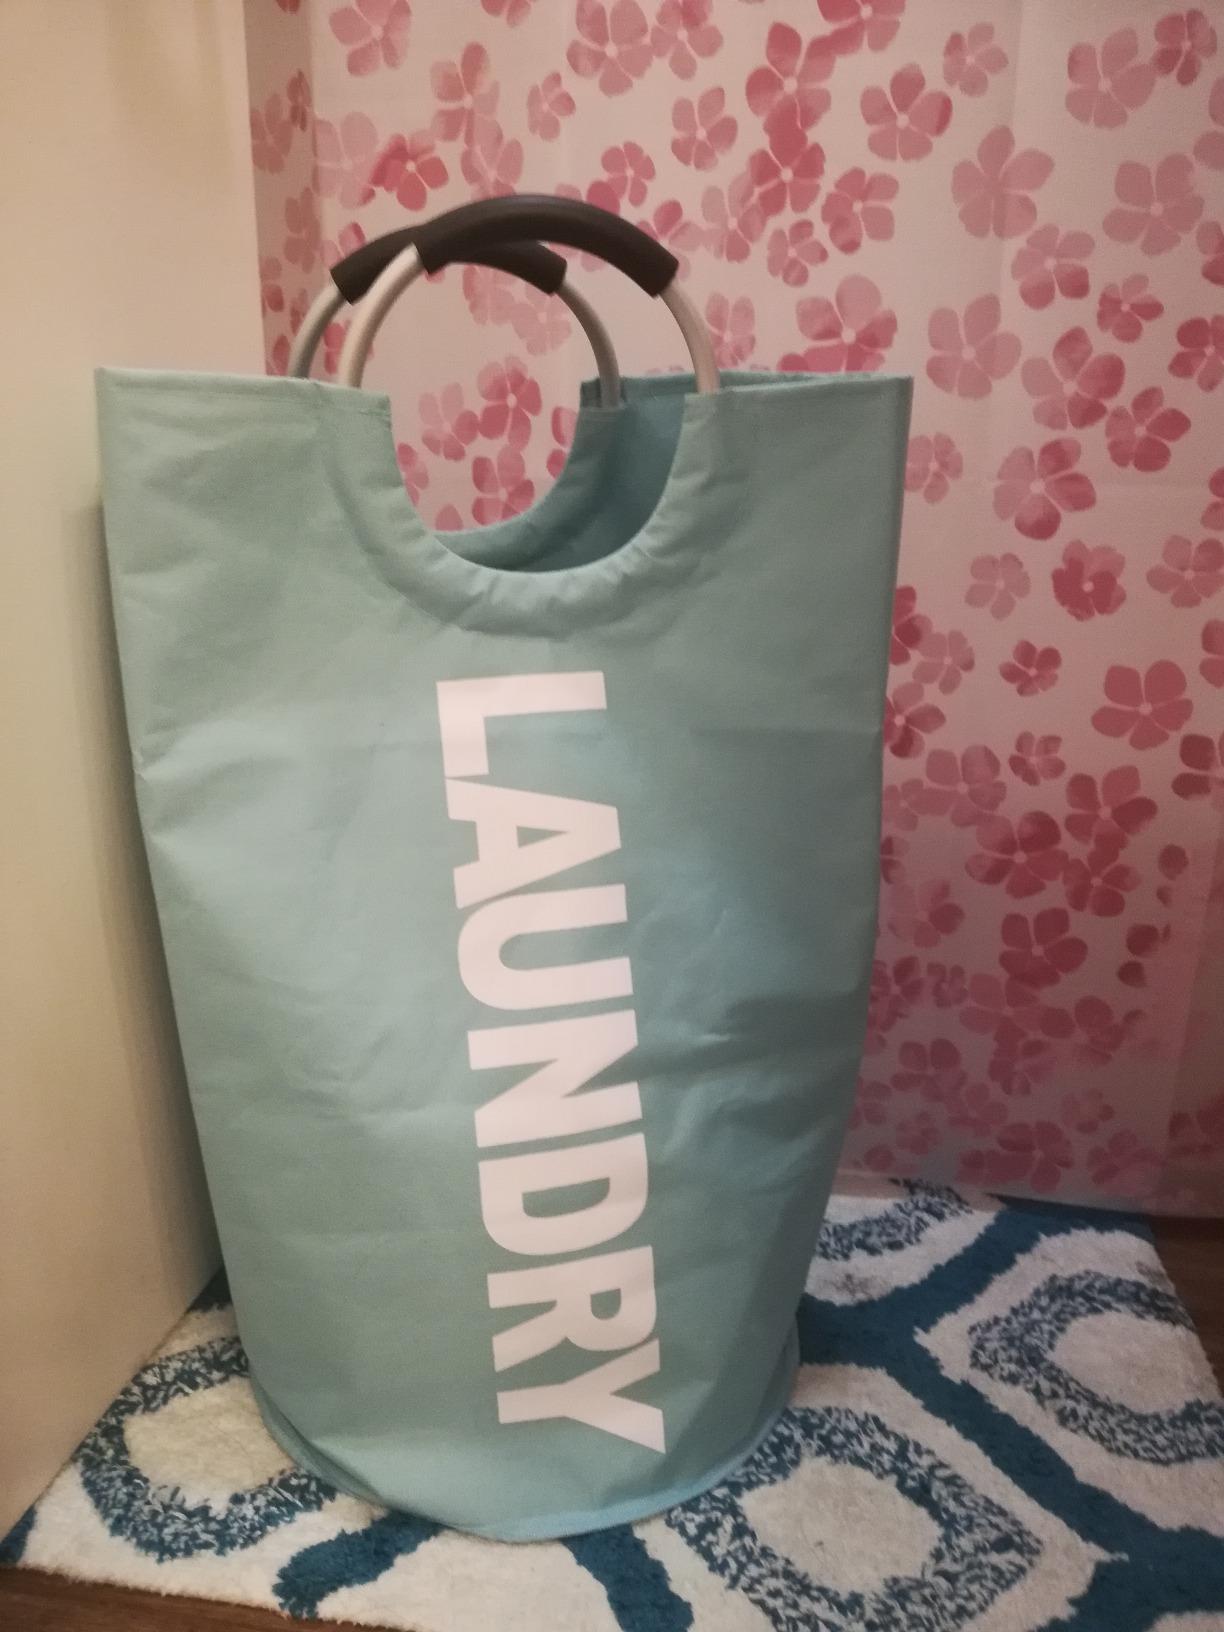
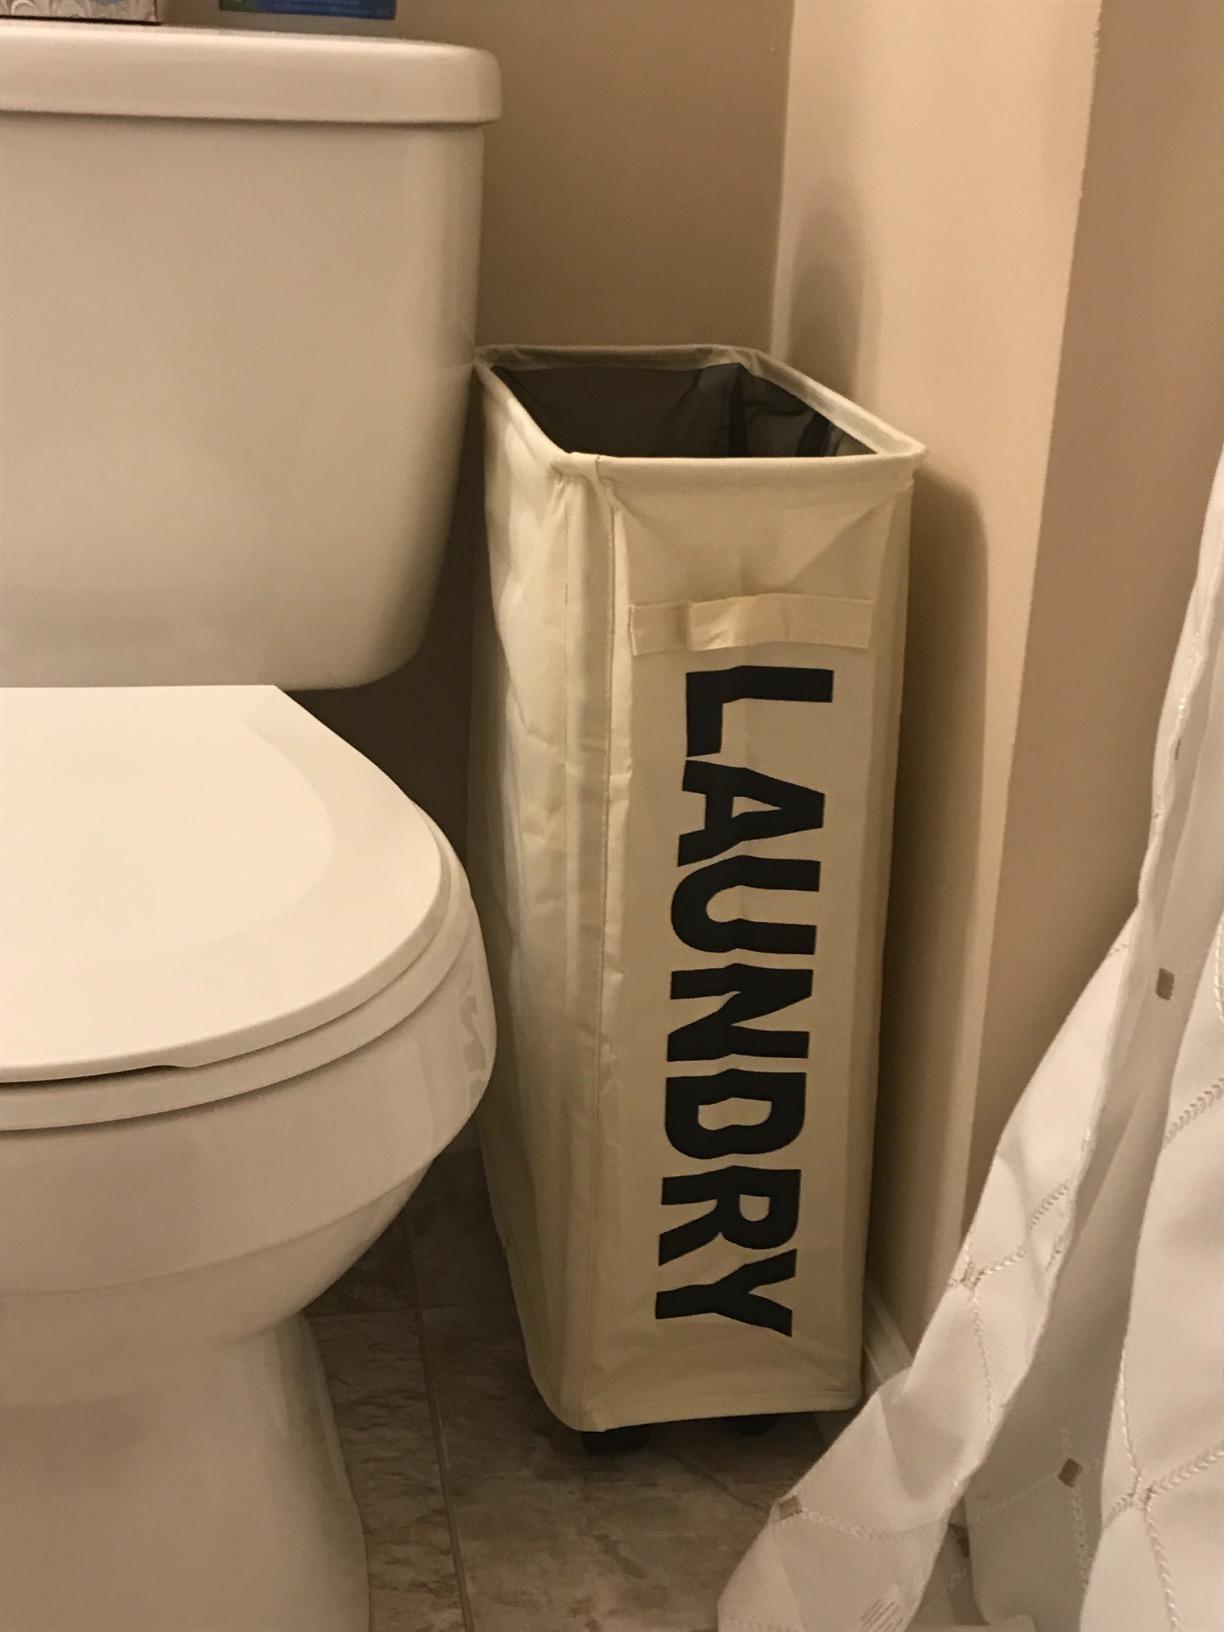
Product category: items_hamper
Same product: no